List of legendary creatures in Hindu mythology

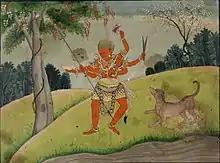
Rakta Bhairava

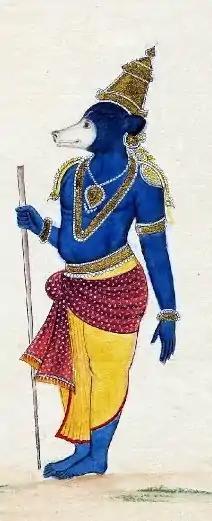
Jambavan

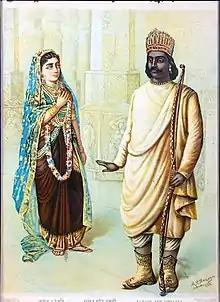
Arjuna and Urvasee (Urvashi)

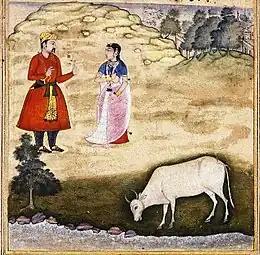
The wife of one of the vasus is tempted to steal the wish-bearing cow

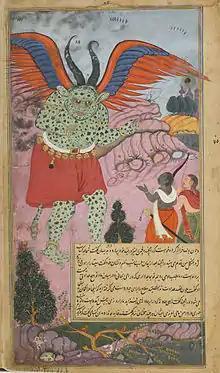
Kabandha tells Rama and Laksmana how he came to have his hideous form

The guardian cow goddesses of the heavenly quarters (they are the 4 daughters of Kamadhenu according to the Udyoga Parva, fifth book of the Mahabharata):